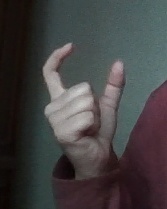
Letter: nun